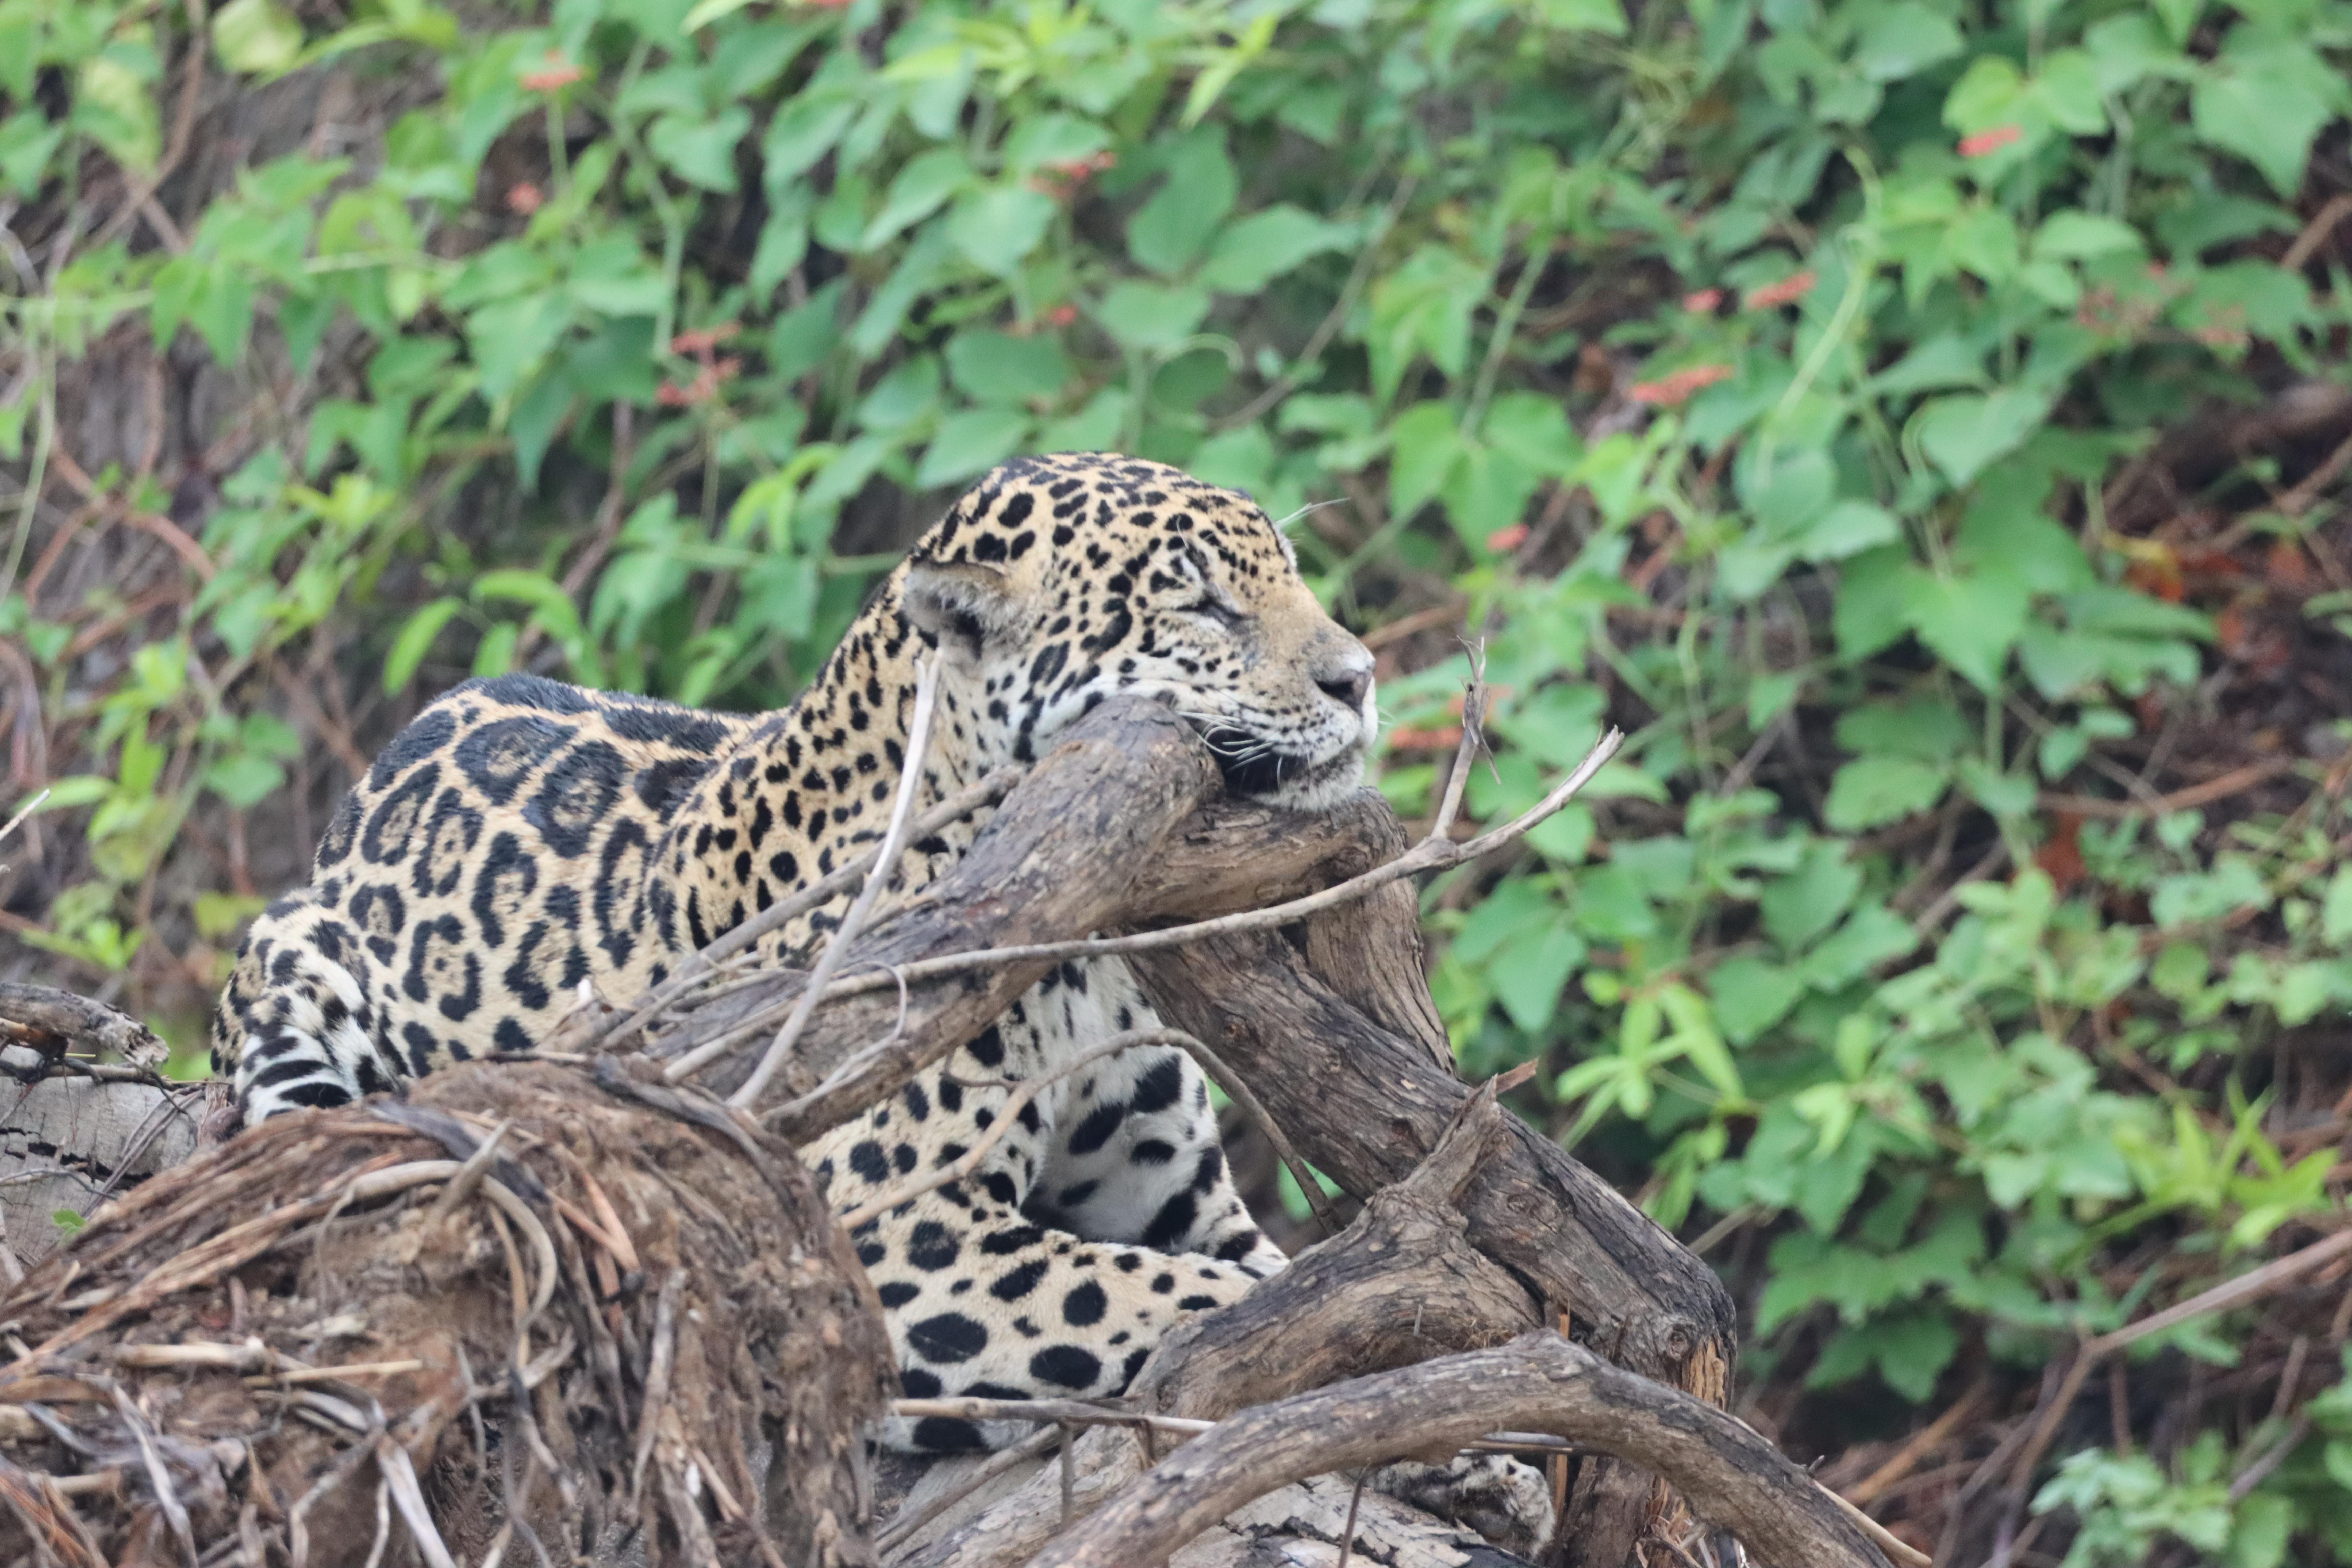
Jaguar: Ti